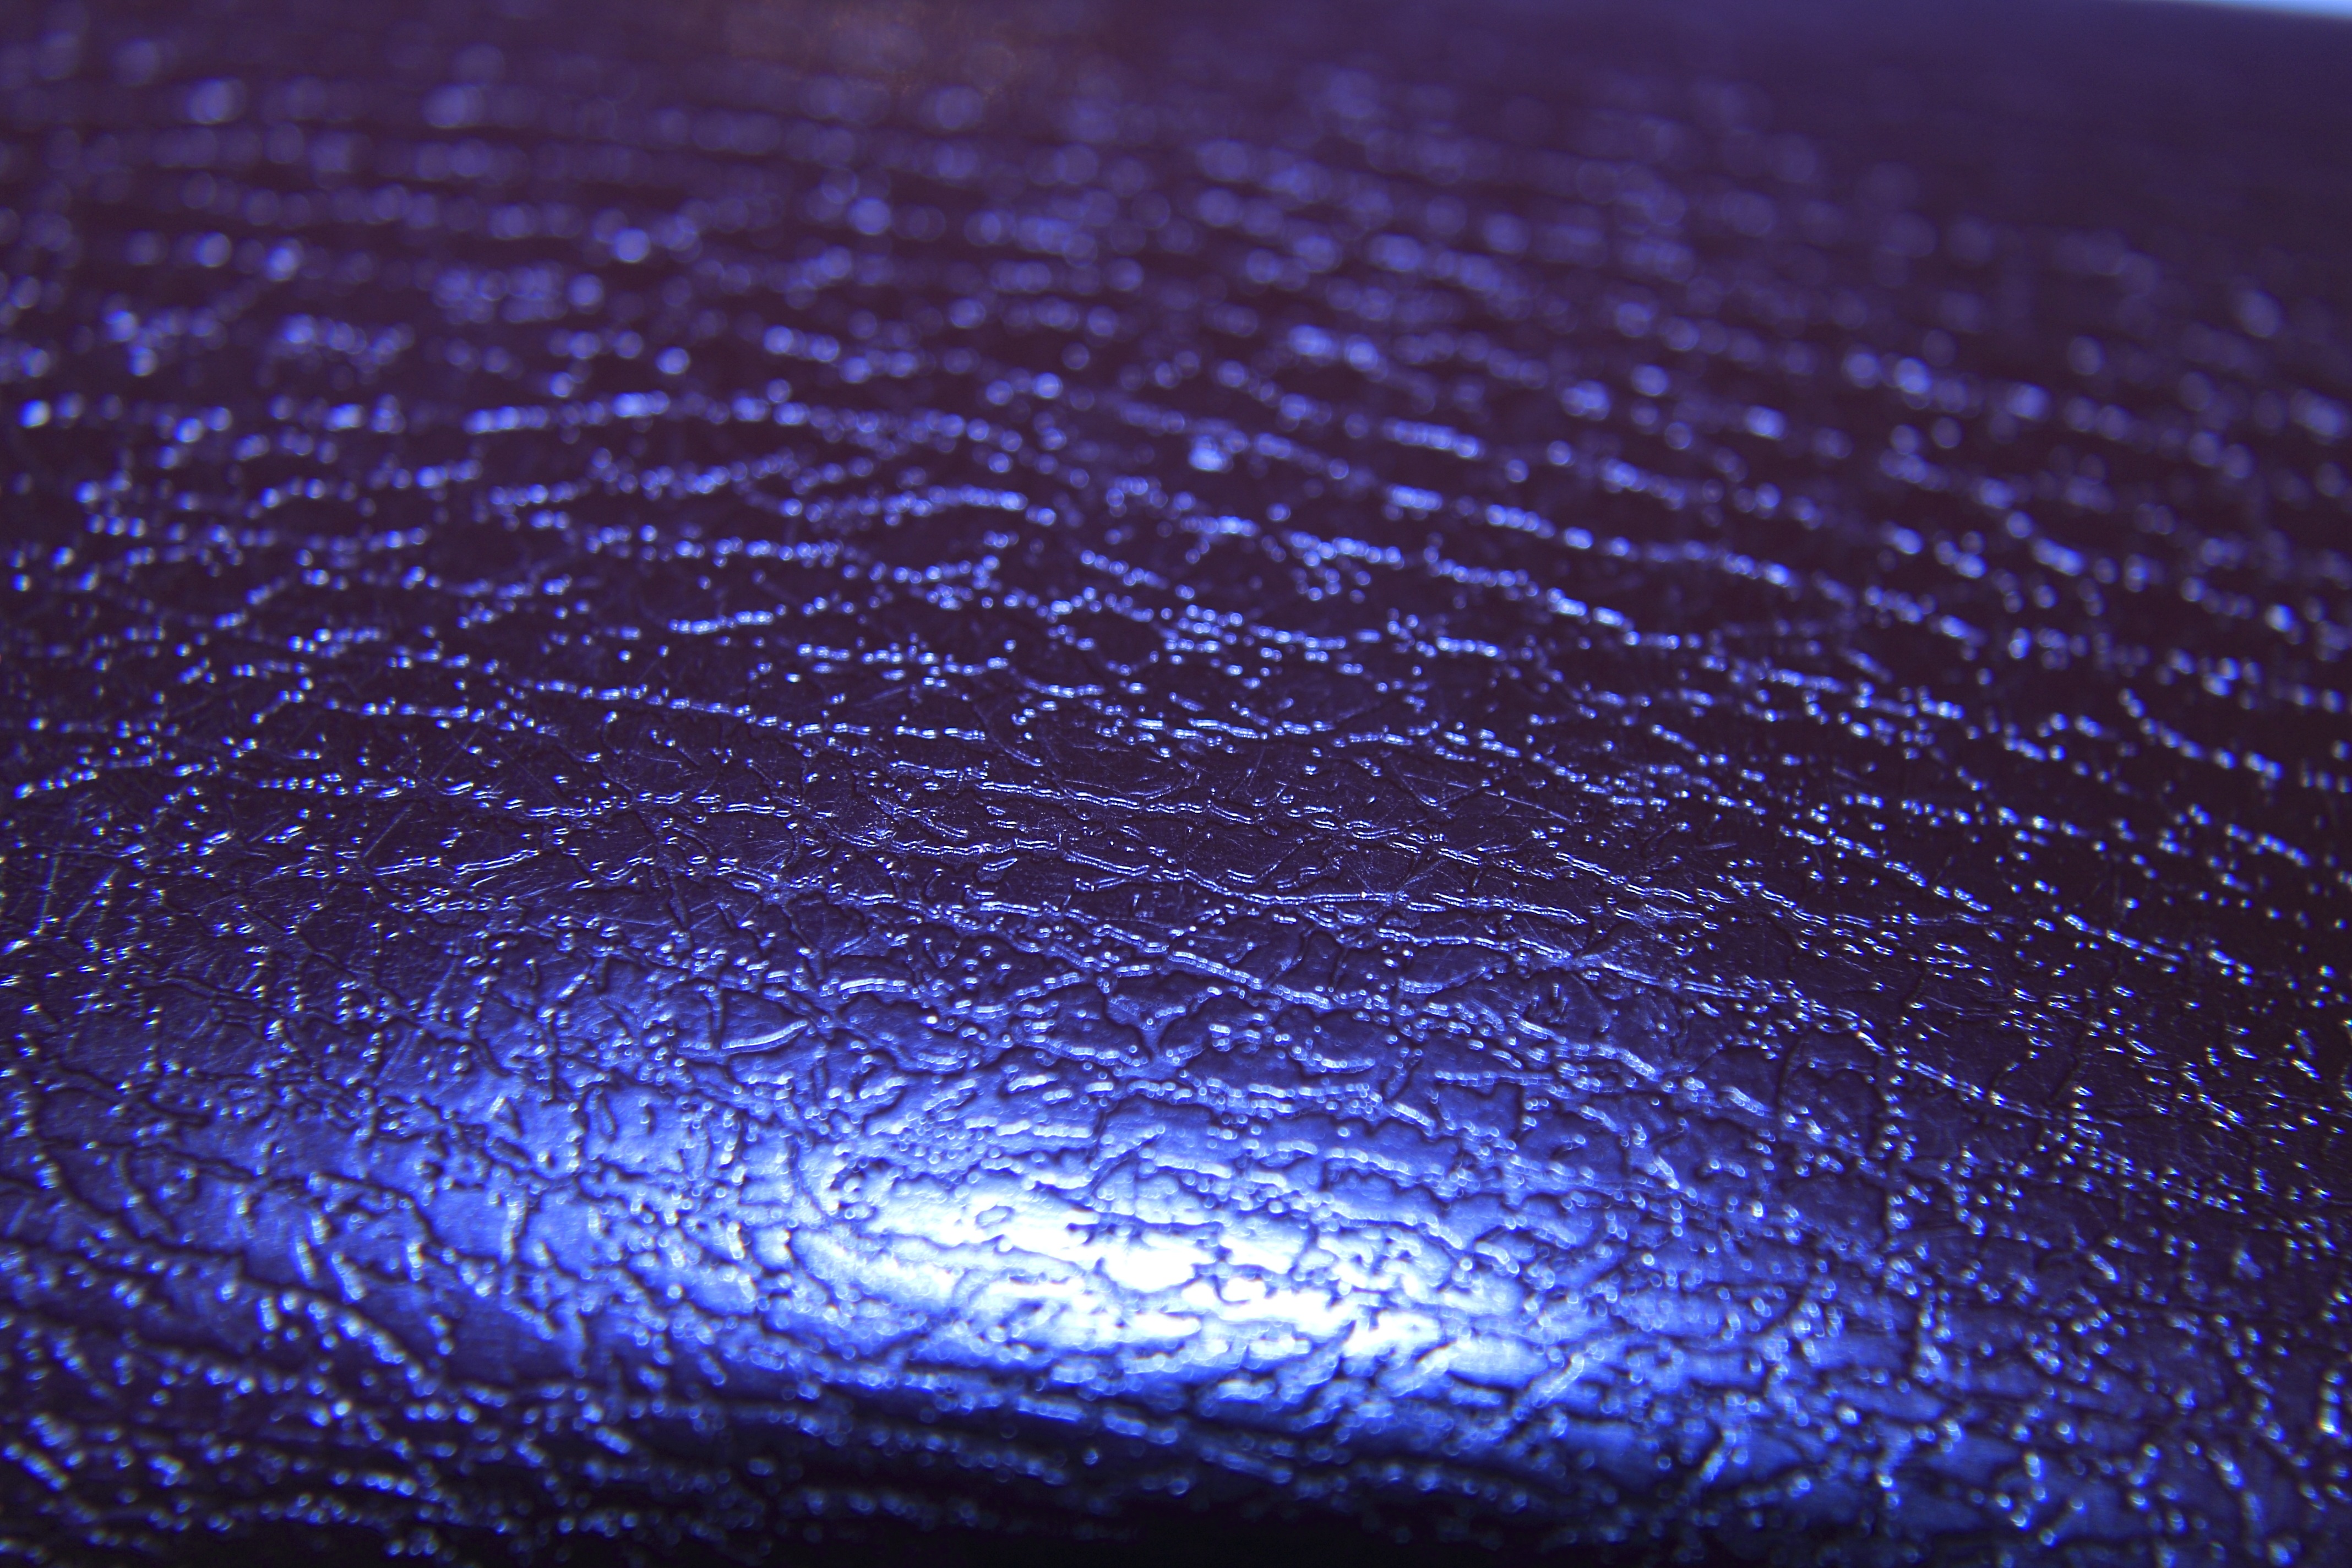
light, structure, texture, wave, darkness, blue, black, material, surface, structures, background, macro photography, art leather